Samos

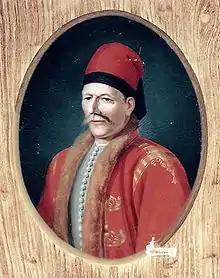
Lykourgos Logothetis, leader of the Revolution in Samos

Samos came under Ottoman rule in 1475 or /80, at which time the island was practically abandoned due to the effects of piracy and the plague. The island remained desolate for almost a full century before the Ottoman authorities, by now in secure control of the Aegean, undertook a serious effort to repopulate the island.